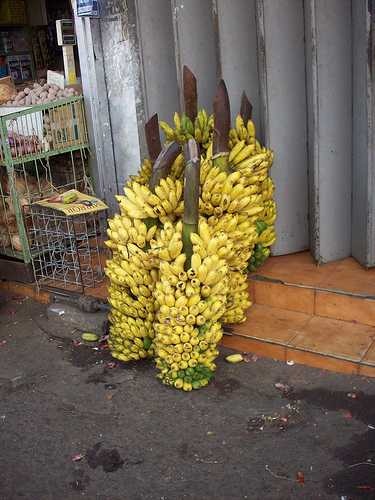
Label: Banana